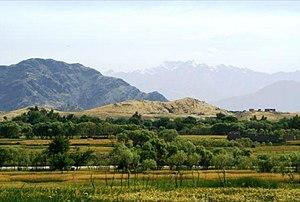
Laghman, Laghmân, ou Lampaka, est une province de l'est de l'Afghanistan. Sa capitale est Mehtarlâm. La province correspond à l'une des parties géographiques de l'ancien Kafiristan, soumis en 1895-1896.
L'inscription araméenne de Lampaka aussi appelée inscription araméenne de Pul-i-Darunteh, est une inscription sur rocher de la vallée de Laghmân, Afghanistan, écrite en langue araméenne par l'empereur indien Ashoka aux environs de 260 av.J-C. Elle fut découverte en 1932 au lieu-dit de Pul-i-Darunteh. L'araméen ayant été la langue officielle de l'empire achéménide, disparu en 320 av.J-C avec les conquêtes d'Alexandre le Grand, il semble que cette inscription s'adressait directement aux populations de cet ancien empire encore présentes dans le nord-ouest de l'Inde, ou bien aux populations frontalières dont l'araméen restait la langue d'usage.
L'inscription araméenne de Laghman est une inscription sur rocher de la vallée de Laghmân, Afghanistan, écrite en langue araméenne par l'empereur indien Ashoka aux environs de 260 av. J.-C., et souvent catégorisée comme l'un des Édits mineurs sur rocher. Cette inscription a été publiée en 1970 par André Dupont-Sommer. L'araméen ayant été la langue officielle de l'empire achéménide, disparu en 320 av.J-C avec les conquêtes d'Alexandre le Grand, il semble que cette inscription s'adressait directement aux populations de cet ancien empire encore présentes dans le nord-ouest de l'Inde, ou bien aux populations frontalières dont l'araméen restait la langue d'usage.